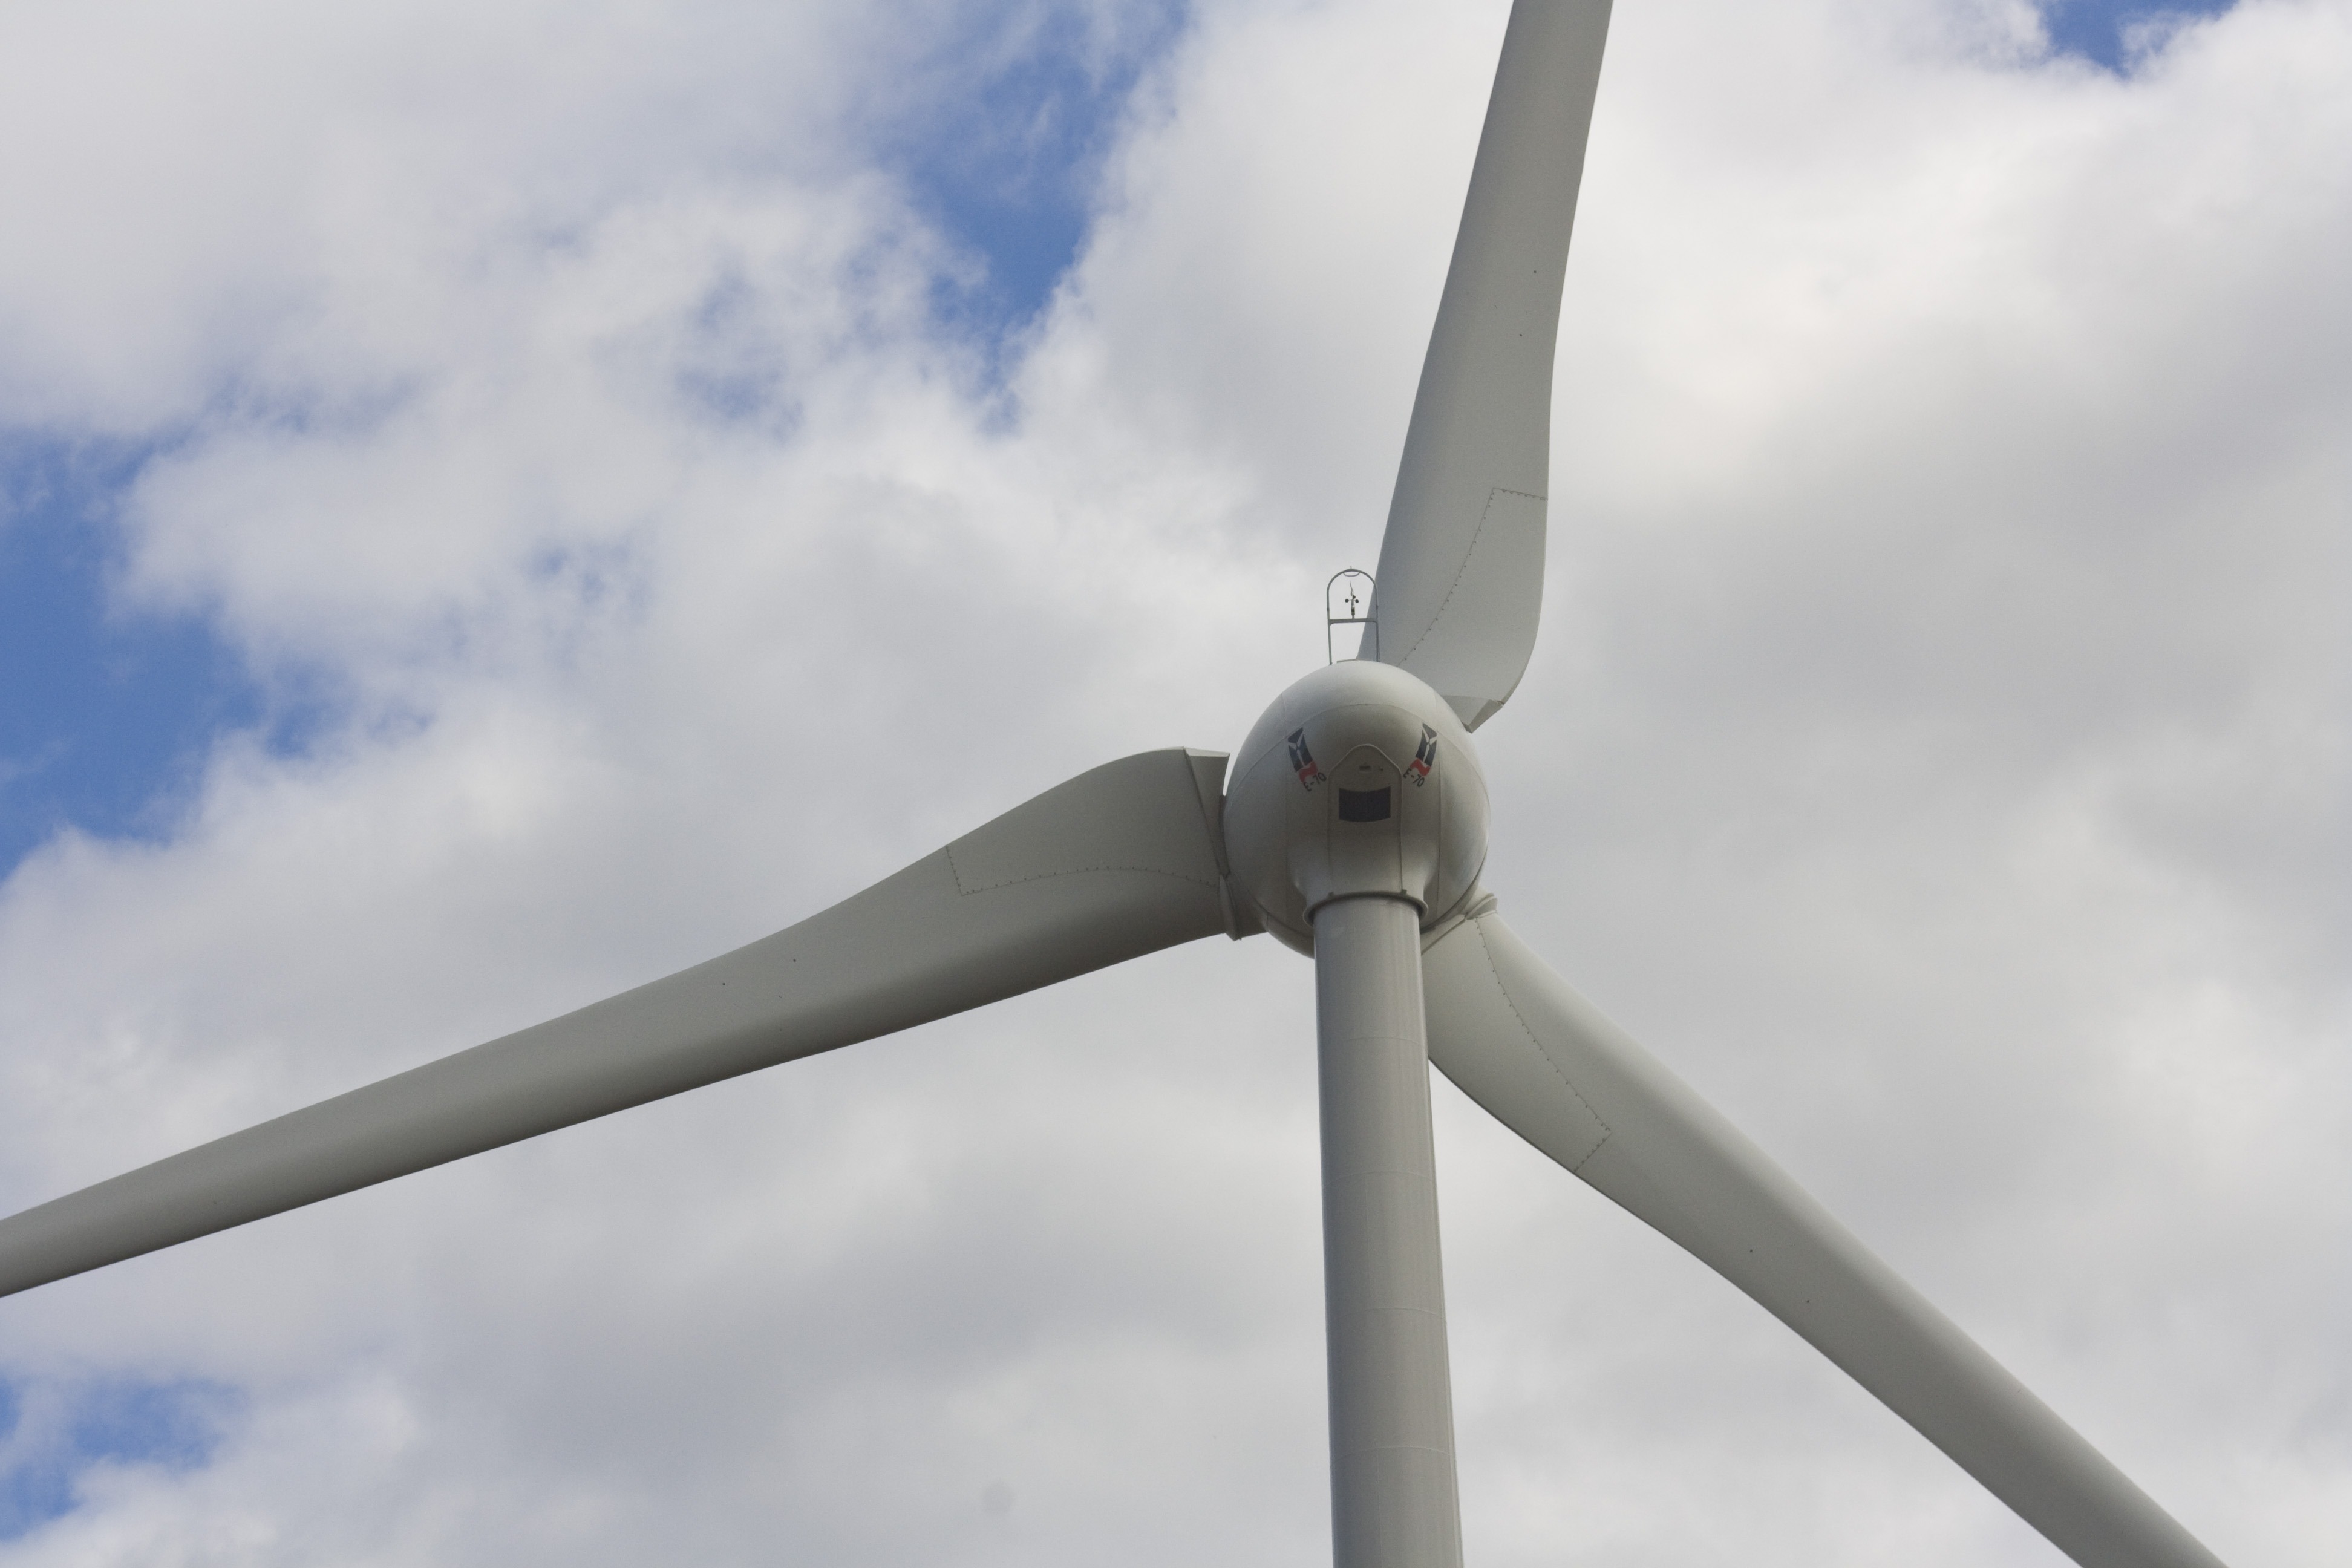
windmill, wind, machine, wind turbine, pinwheel, energy, wind power, current, mill, wind farm, renewable energy, environmental technology, windr der